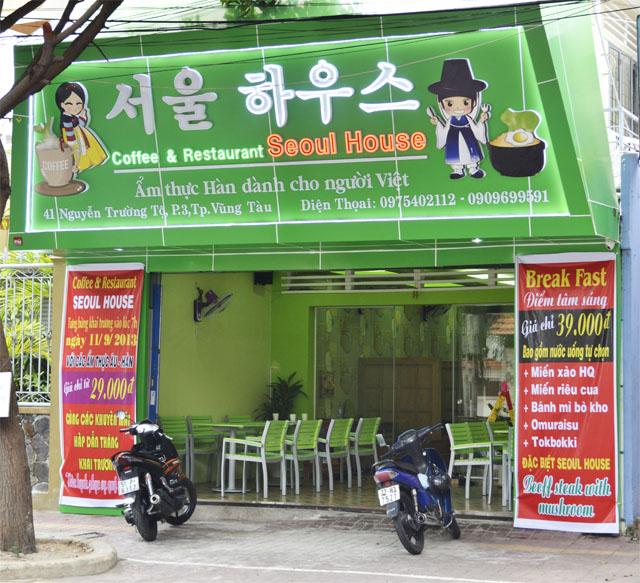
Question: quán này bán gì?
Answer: quán này bán đồ ăn hàn